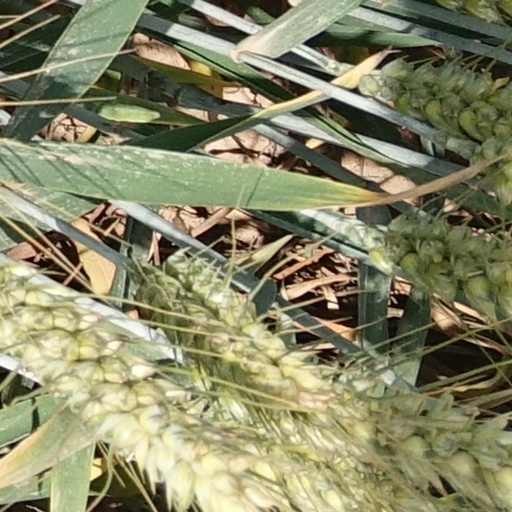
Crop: wheat